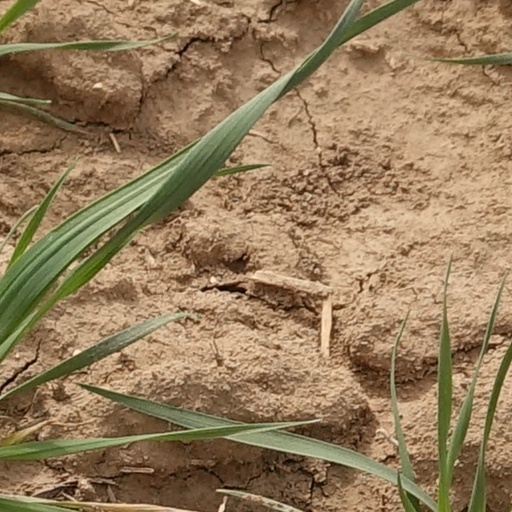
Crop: wheat